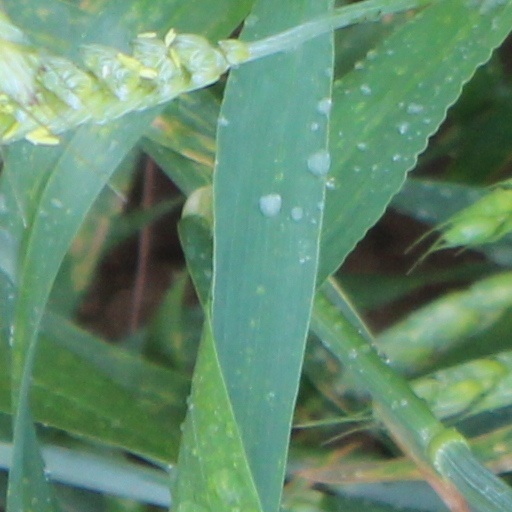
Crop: wheat